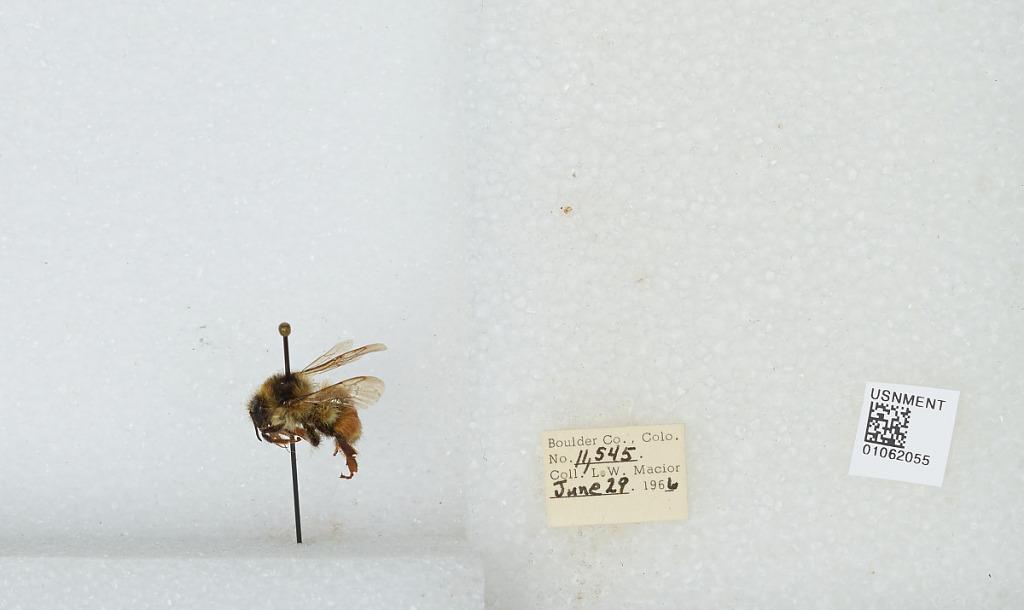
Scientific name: Bombus (Pyrobombus) bifarius Cresson
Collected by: L. Macior
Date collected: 1966-6-29
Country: United States
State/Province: Colorado
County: Boulder
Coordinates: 40.0017, -105.308